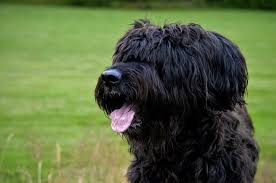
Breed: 230-n000041-briard